Harris City Academy Crystal Palace

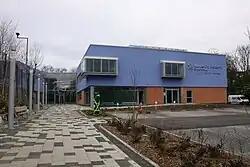
The post-16 block at the front of the Academy (finished in 2010).

Harris City Academy Crystal Palace is a mixed-sex secondary school and sixth form in Croydon, south London, England. It was established in 1990 to replace Sylvan High School, a newly built mixed comprehensive school which had opened in 1974. Sylvan, judged to be under-performing, re-opened as a City Technology College (CTC) sponsored by Lord Harris of Peckham. In September 2007, Harris CTC became Harris City Academy Crystal Palace.